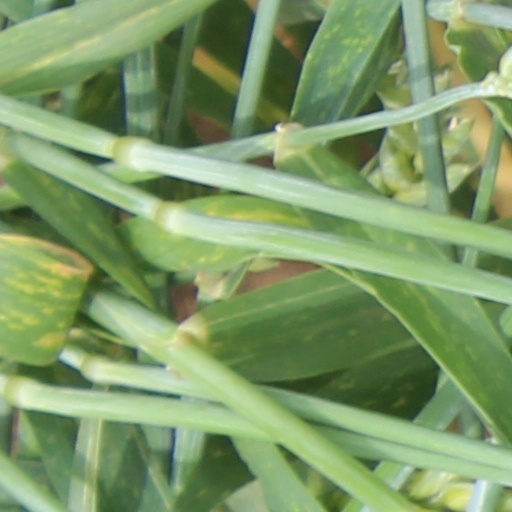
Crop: wheat